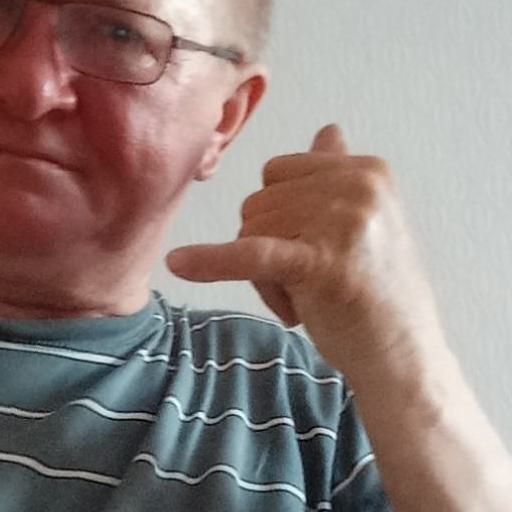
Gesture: call